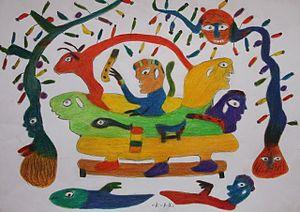
Ataa Oko Addo était un artiste indépendant ghanéen, notamment créateur de cercueils personnalisés et un artiste peintre d'Art Brut.
Les cercueils personnalisés du Ghana sont en Europe aussi appelés cercueils de fantaisie, cercueils fantastiques ou cercueils proverbiales.
Regula Tschumi est une ethnologue et historienne de l'art suisse.